Sibyl

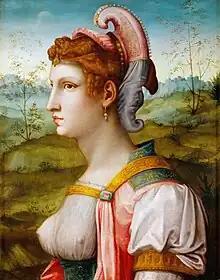
"Sibyl" by Francesco Ubertini, c. 1525

The Libyan Sibyl was identified with prophetic priestesses presiding over the ancient Zeus-Amon (Zeus represented with the horns of Amon) oracle at the Siwa Oasis in the Western Desert of Egypt. The oracle here was consulted by Alexander after his conquest of Egypt. The mother of the Libyan Sibyl was Lamia, the daughter of Poseidon. Euripides mentions the Libyan Sibyl in the prologue to his tragedy "Lamia".